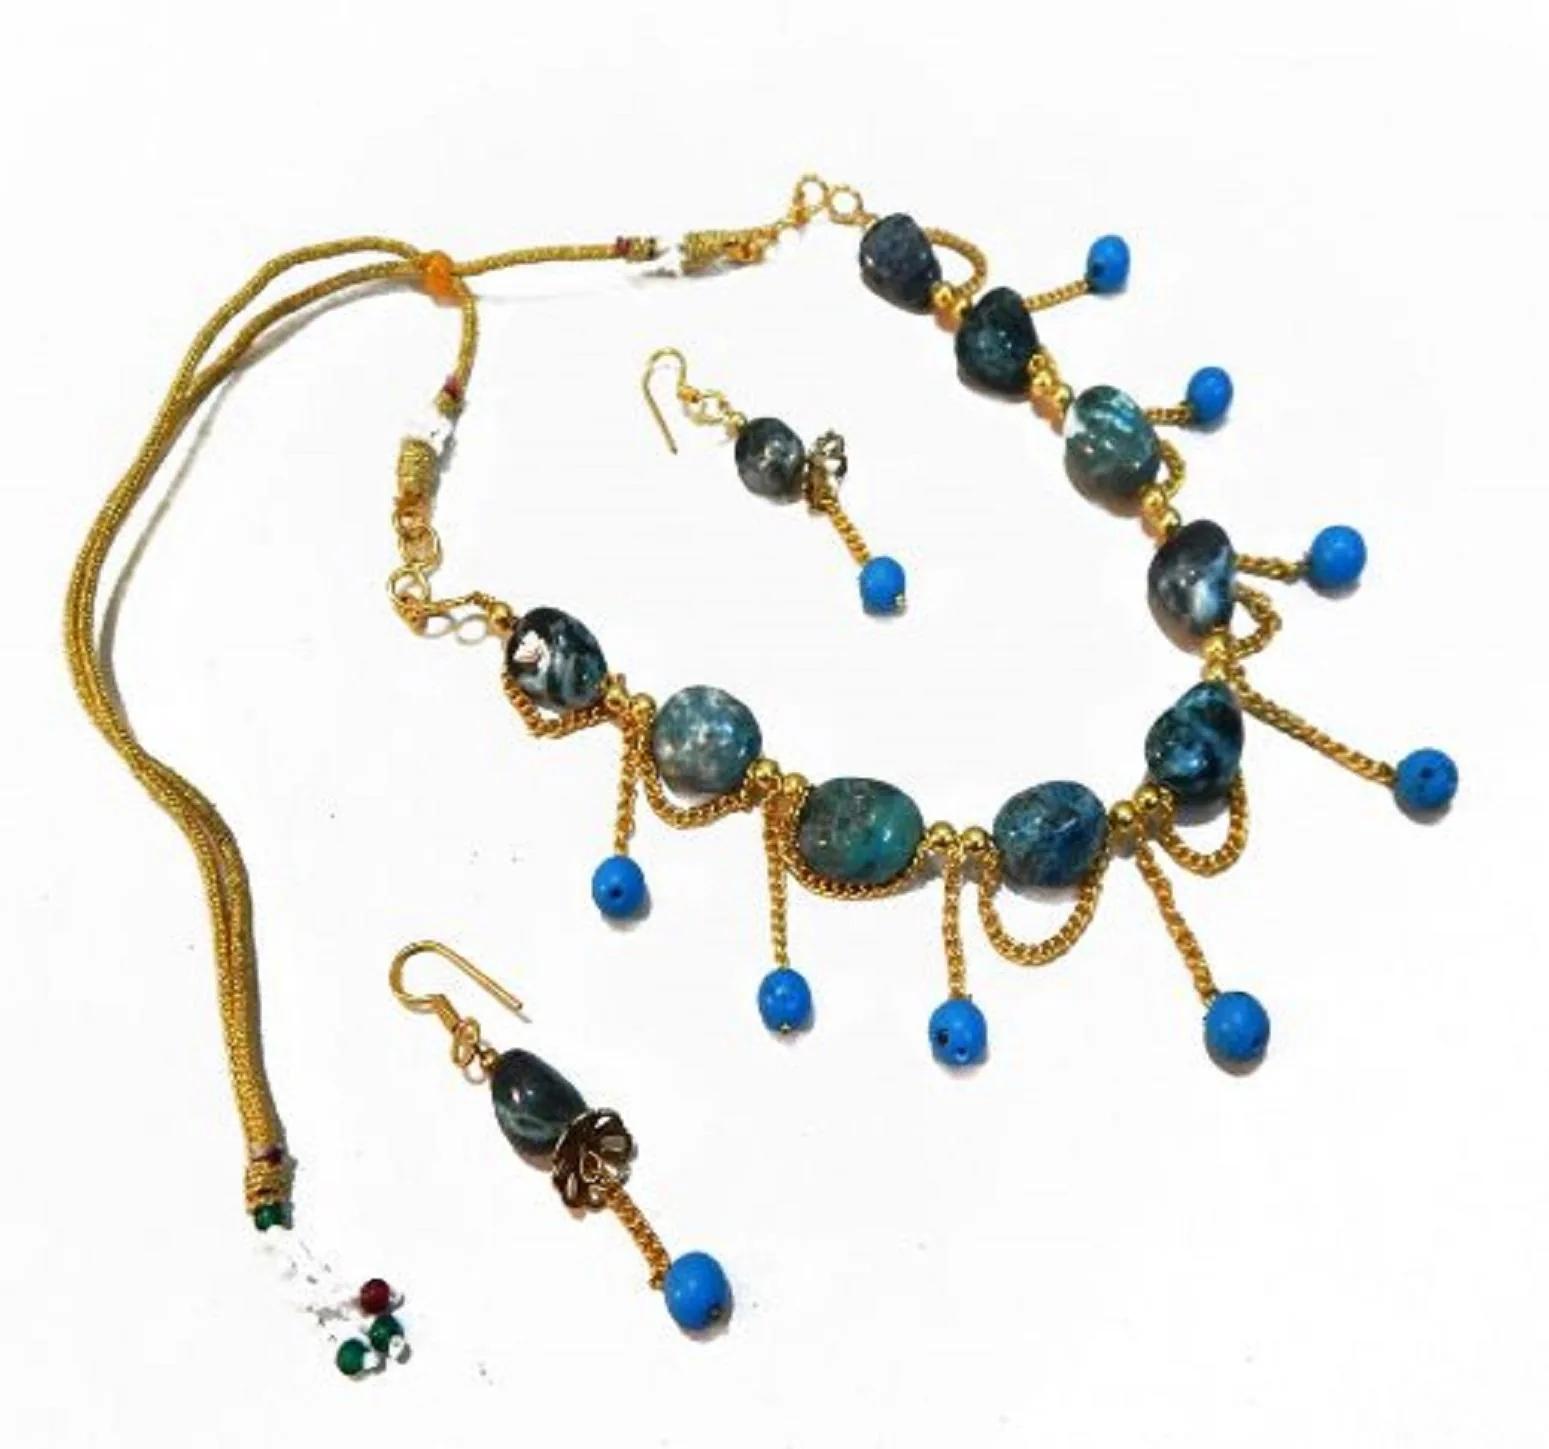
JAYA VISION ENTERPRISES Gemstone Turquoise Tumble & Beaded Throat Chakra Choker Necklace
Type: Necklaces
Brand: JAYA VISION ENTERPRISES
Price: Rs. 750
 Item Type : Semi Precious Gem Stone Turquoise Tumble & Beads Necklace,Style : Turquoise Tumble & Beaded Necklace,Finishing Detail : Turquoise Tumble & Beads with Gold Polish Copper metal Finding Chokar Necklace with matching earrings.Turquoise brings about clearity of sound.